Sharon J. Merchant

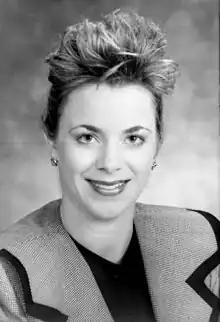
Merchant in 1992

Sharon J. Merchant (born August 30, 1963) is an American politician in the state of Florida. She was a representative in the Florida House of Representatives for the 83rd district between 1993 and 2001.